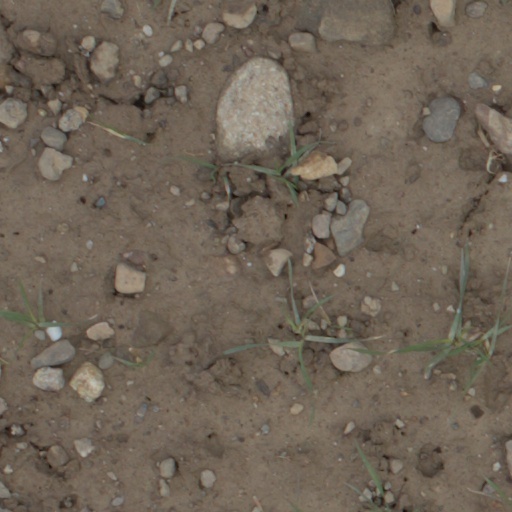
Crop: wheat